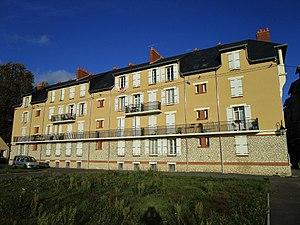
La cité-jardin Bords de Loire dans le quartier Lamartine de Tours.
Le Centre-Val de Loire est une région administrative française qui regroupe trois provinces historiques : le Berry, l'Orléanais et la Touraine. L'extrémité sud-est du territoire faisait partie d'une quatrième province : le Bourbonnais. Une partie de la région se situe dans la région naturelle du Val de Loire.